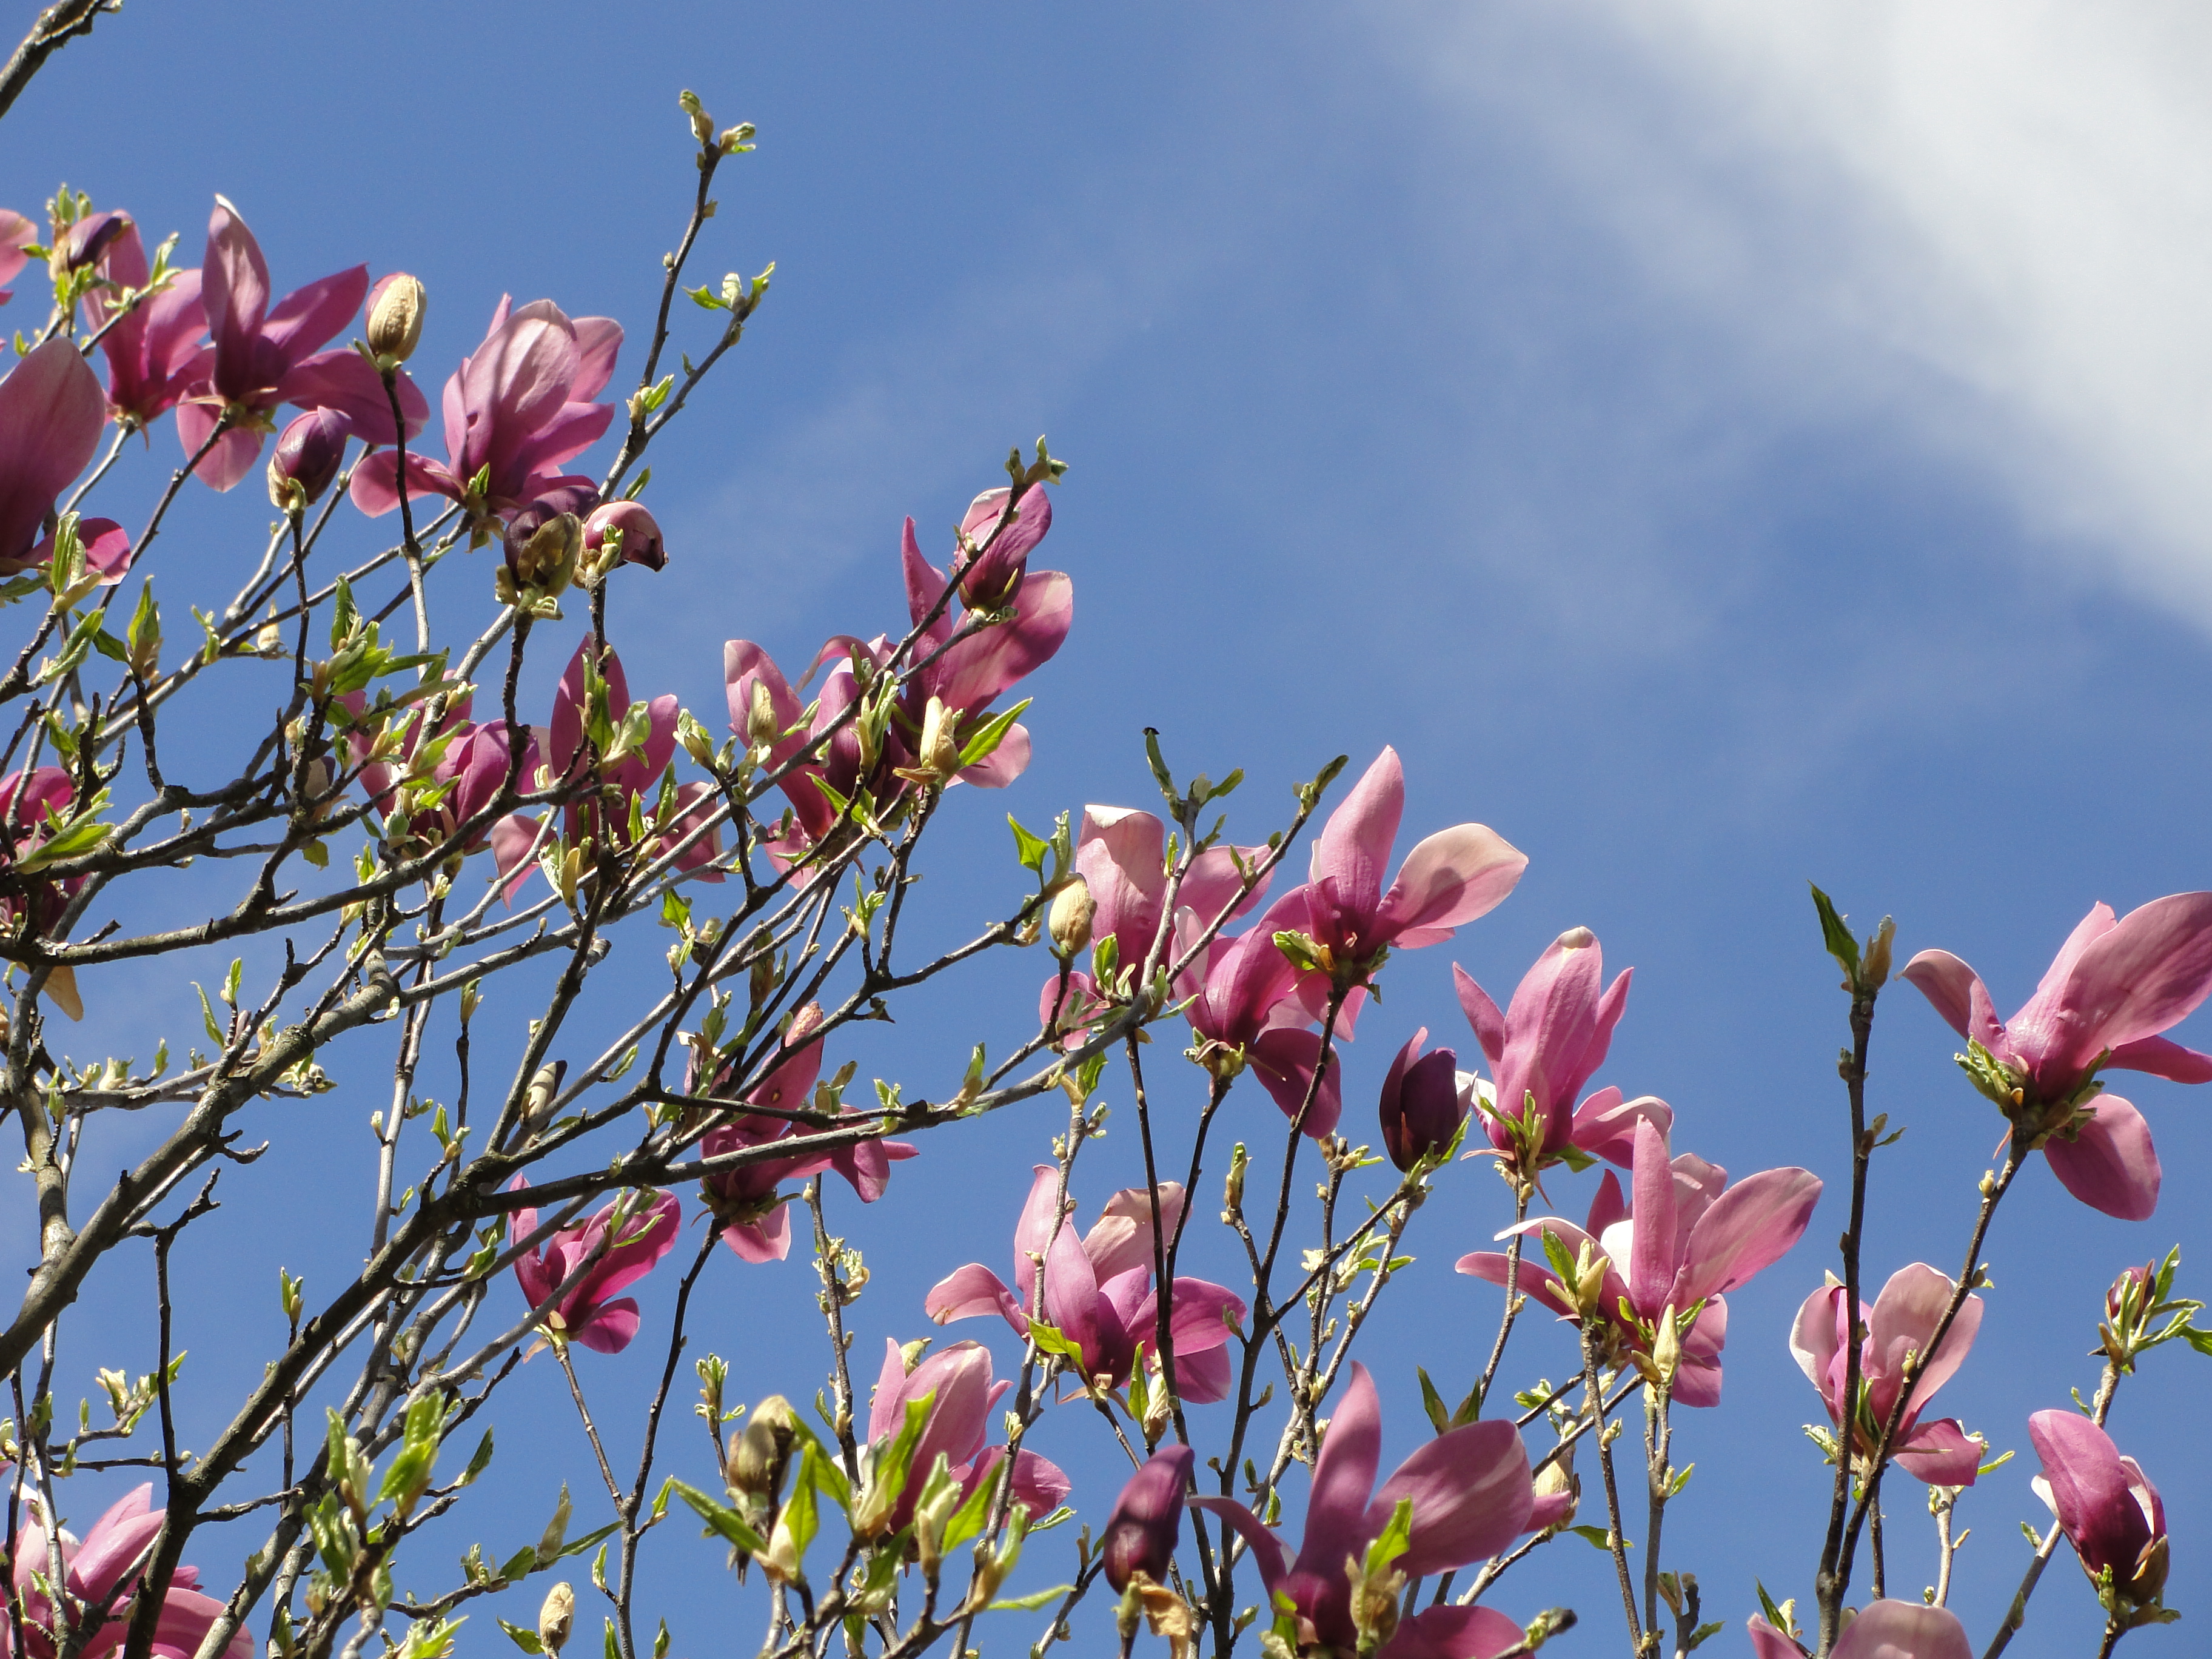
flower, plant, flowering plant, pink, flora, spring, branch, blossom, sky, tree, magnolia family, wildflower, plant stem, magnolia, petal, twig